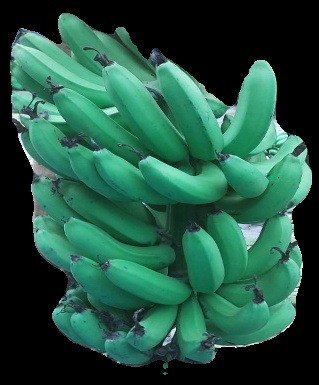
Variety: pachbale
Grade: grade3